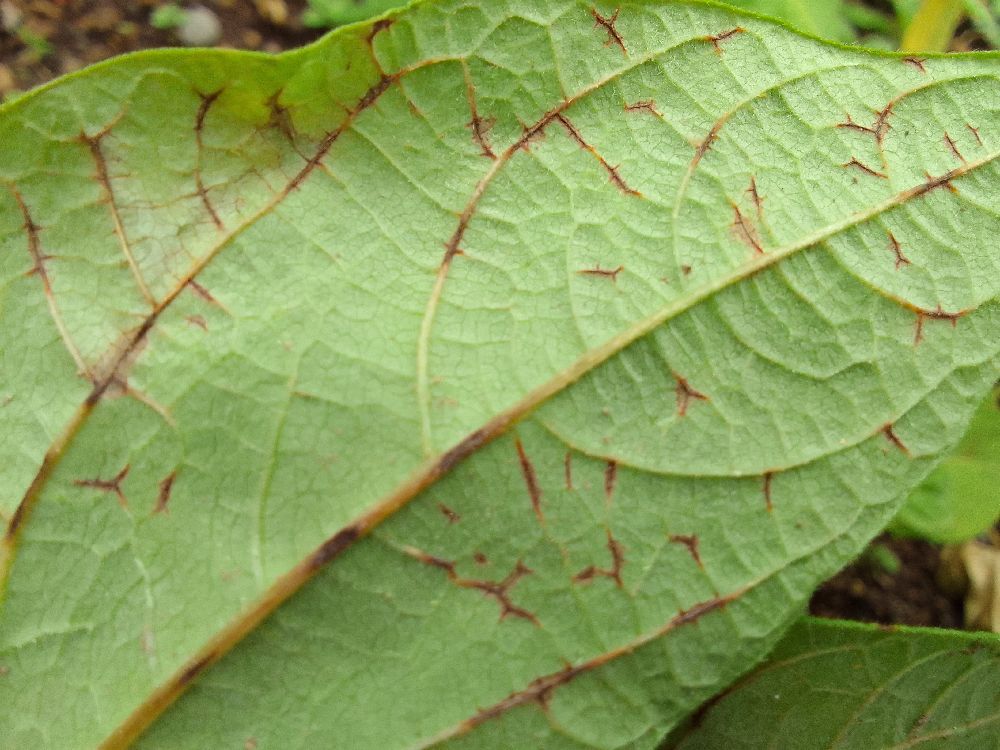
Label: anthracnose